Agent 51

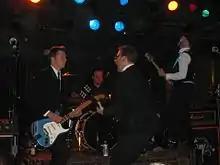
Left to right: Davis, Levinson, Armes, and Schneider in 2012

Agent 51 is an American punk rock band from Poway, California, formed in 1995. They released three albums on various record labels before going on indefinite hiatus in 2005. The band played several reunion shows between 2008 and 2022, before returning to active status in 2023. Over the course of their career their music evolved from straightforward punk rock to incorporate aspects of classic rock and heavy metal. The band has maintained a mythology about their origins, which purports them to be rogue secret agents on the run from a clandestine government organization with ties to extraterrestrials.